Neal R. Norrick

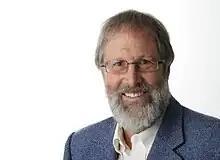
Prof. Neal R. Norrick

Neal R. Norrick is a German linguist. He held the chair of English Linguistics at Saarland University in Saarbrücken, Germany, where he established a linguistics curriculum firmly based in pragmatics and discourse analysis. In the last two decades, he has become an important personality in linguistic pragmatics for his pioneering works on humor and narrative in conversational interaction.